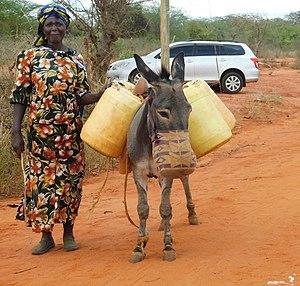
Les Kamba sont un peuple bantou d'Afrique de l'Est établi dans la semi-aride Province orientale du Kenya, des environs de Nairobi et Tsavo à Embu au nord. Leur pays s'appelle Ukamba. Selon les sources, ils représentent entre le troisième et le cinquième groupe ethnique du Kenya. Ils parlent la langue kikamba, une langue bantoue.